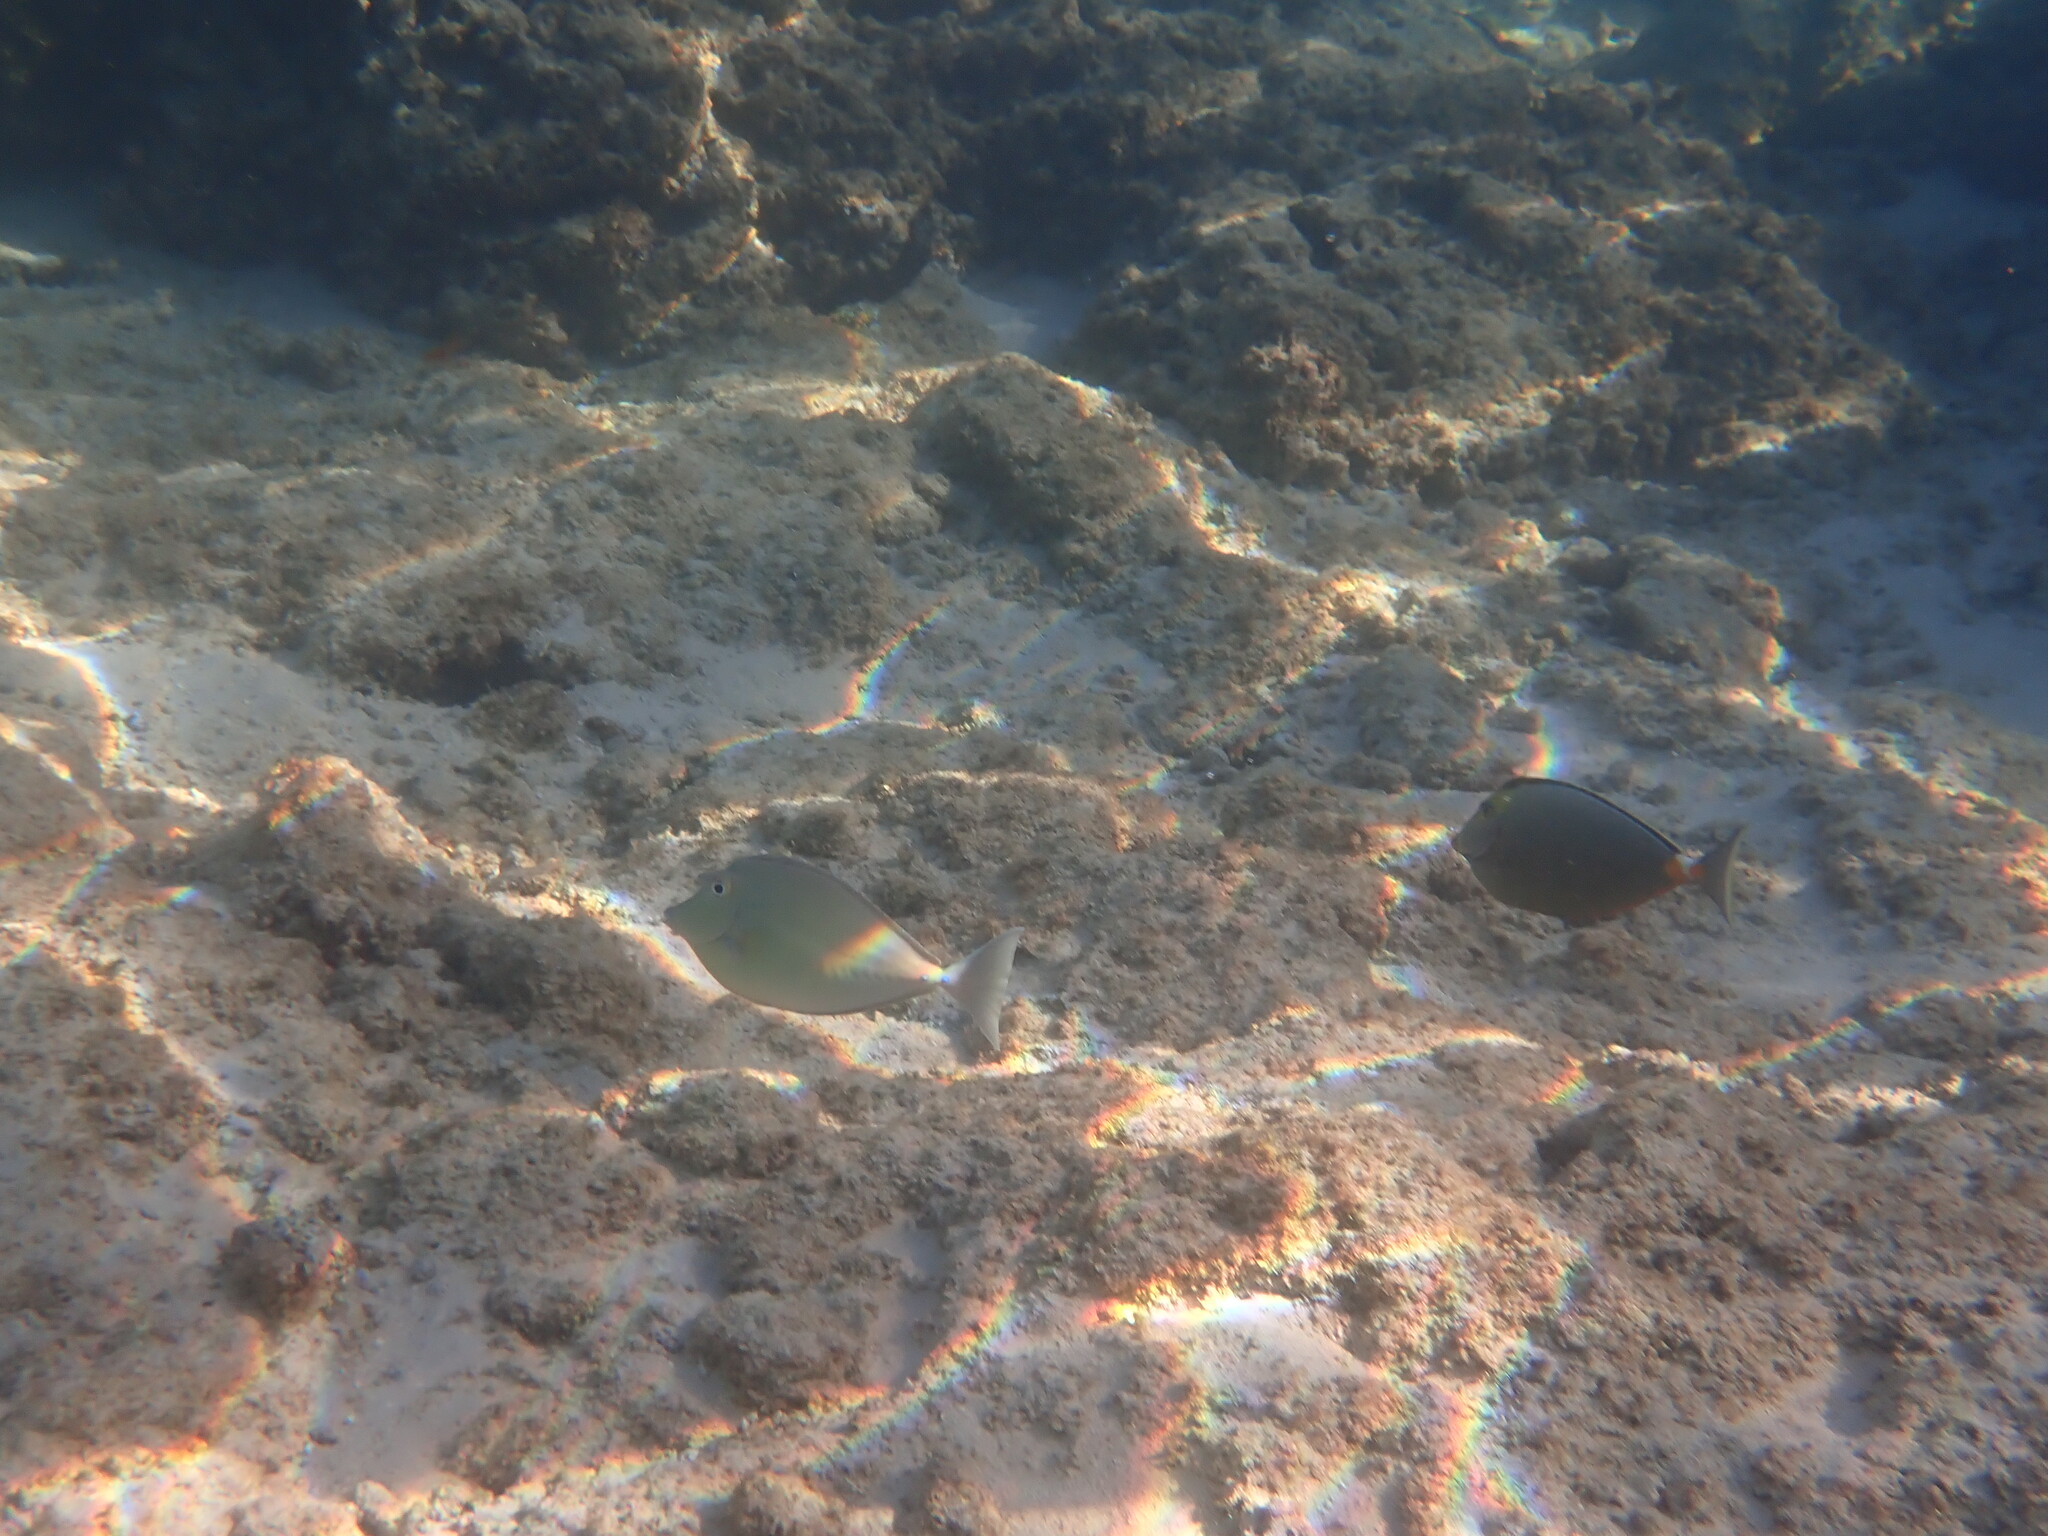
Naso unicornis (Bluespine Unicornfish)